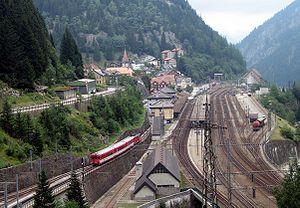
La fr:gare de Göschenen sur la fr:ligne du Gothard. La gare est près du portail tu tunnel du saint-Gothard situé plus loin, vers le bas-droite de la photo
Pays montagneux et vallonné, la Suisse possède toutefois un réseau routier dense pour les automobilistes. Cependant, à cause du relief tourmenté, la route doit parfois avoir recours à d'autres moyens de transports pour franchir les obstacles naturels.